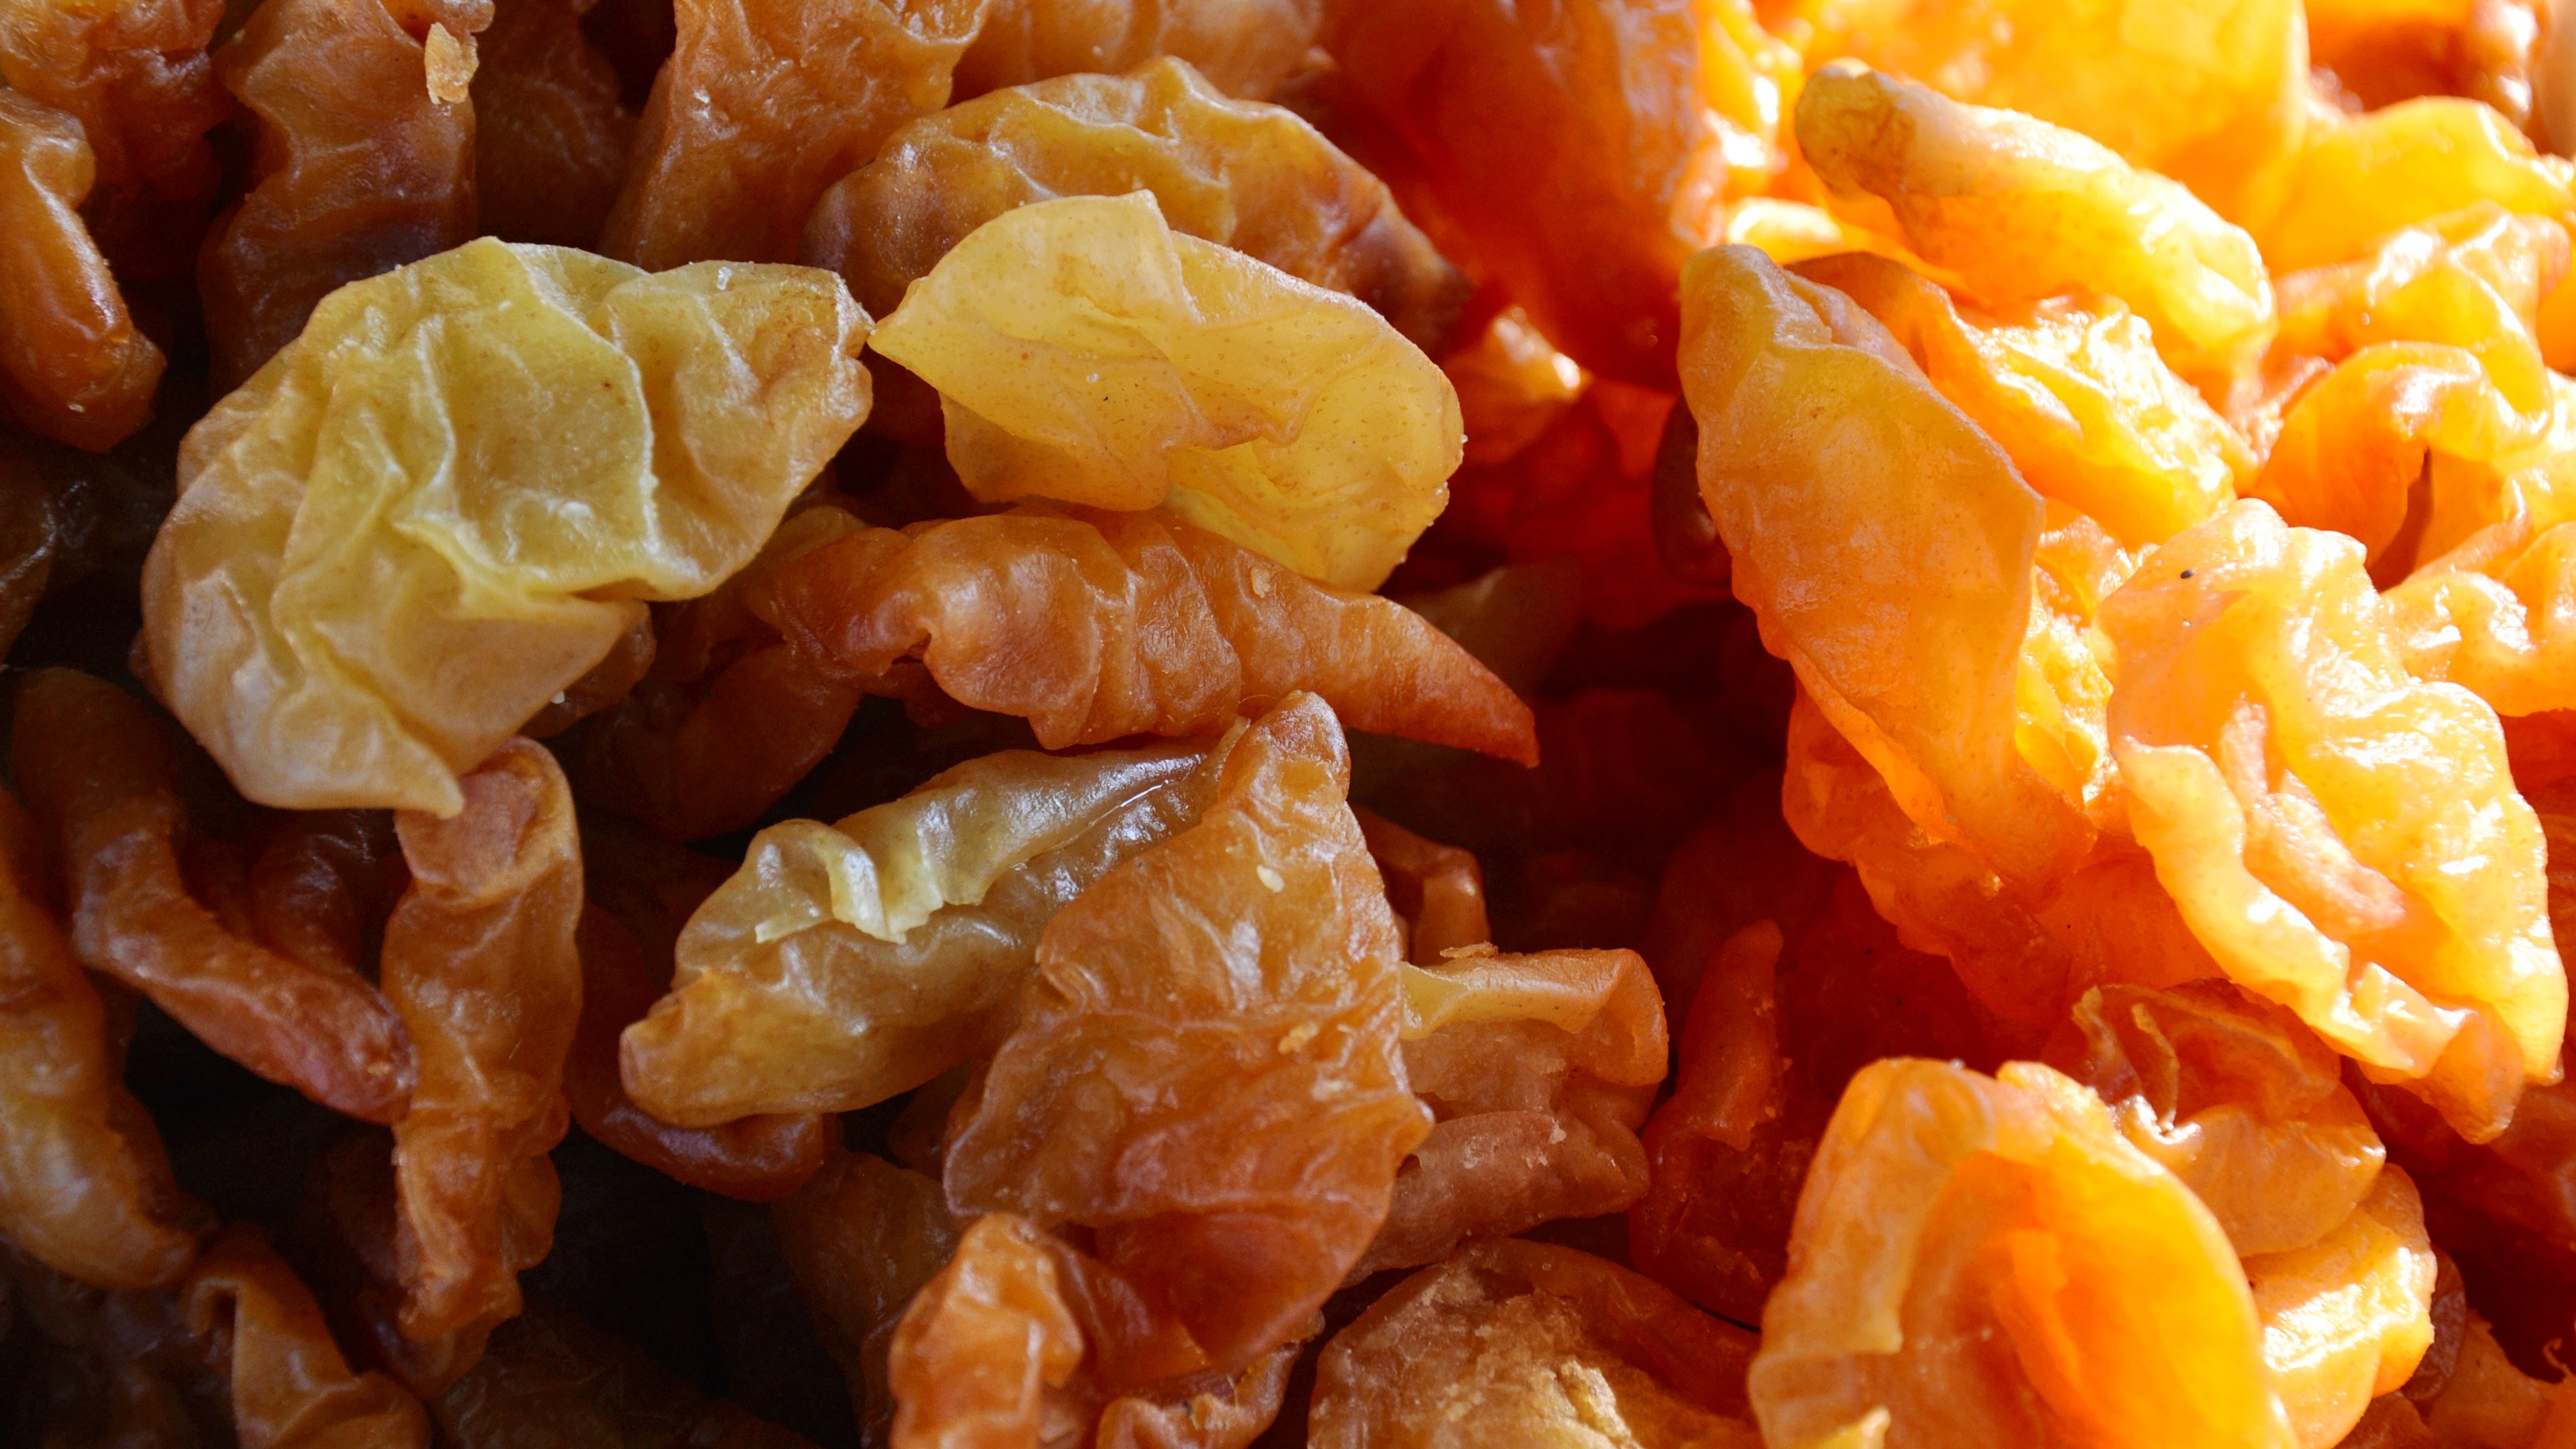
plant, fruit, flower, dish, meal, food, produce, vegetable, breakfast, cuisine, dried fruit, apricots, flowering plant, junk food, candied fruit, snack food